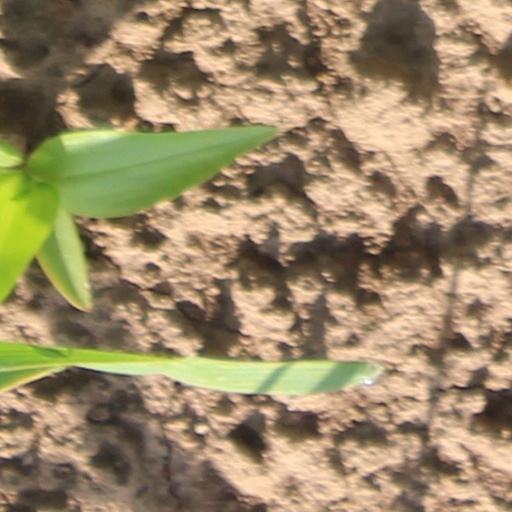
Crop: wheat